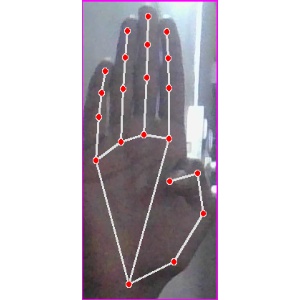
अक्षर: झ